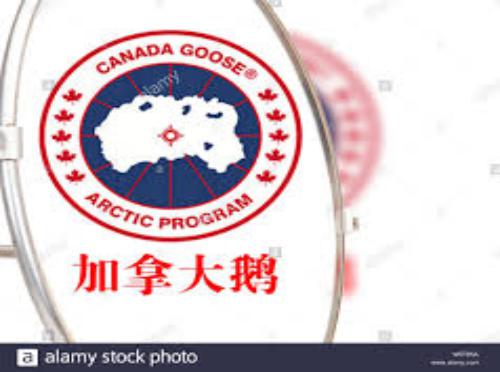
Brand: Canada Goose
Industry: Clothes